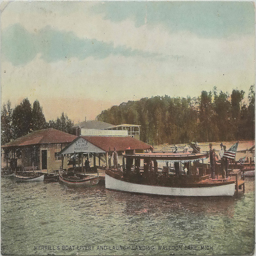
There is a boat docked by a pier.
A ferry docked at a ramp with people exiting.
A boat of some sort near a beach and a harbor.
A boat with an American Flag on it docked in front of two other smaller boats.
A painting of boats in the water near a landing.